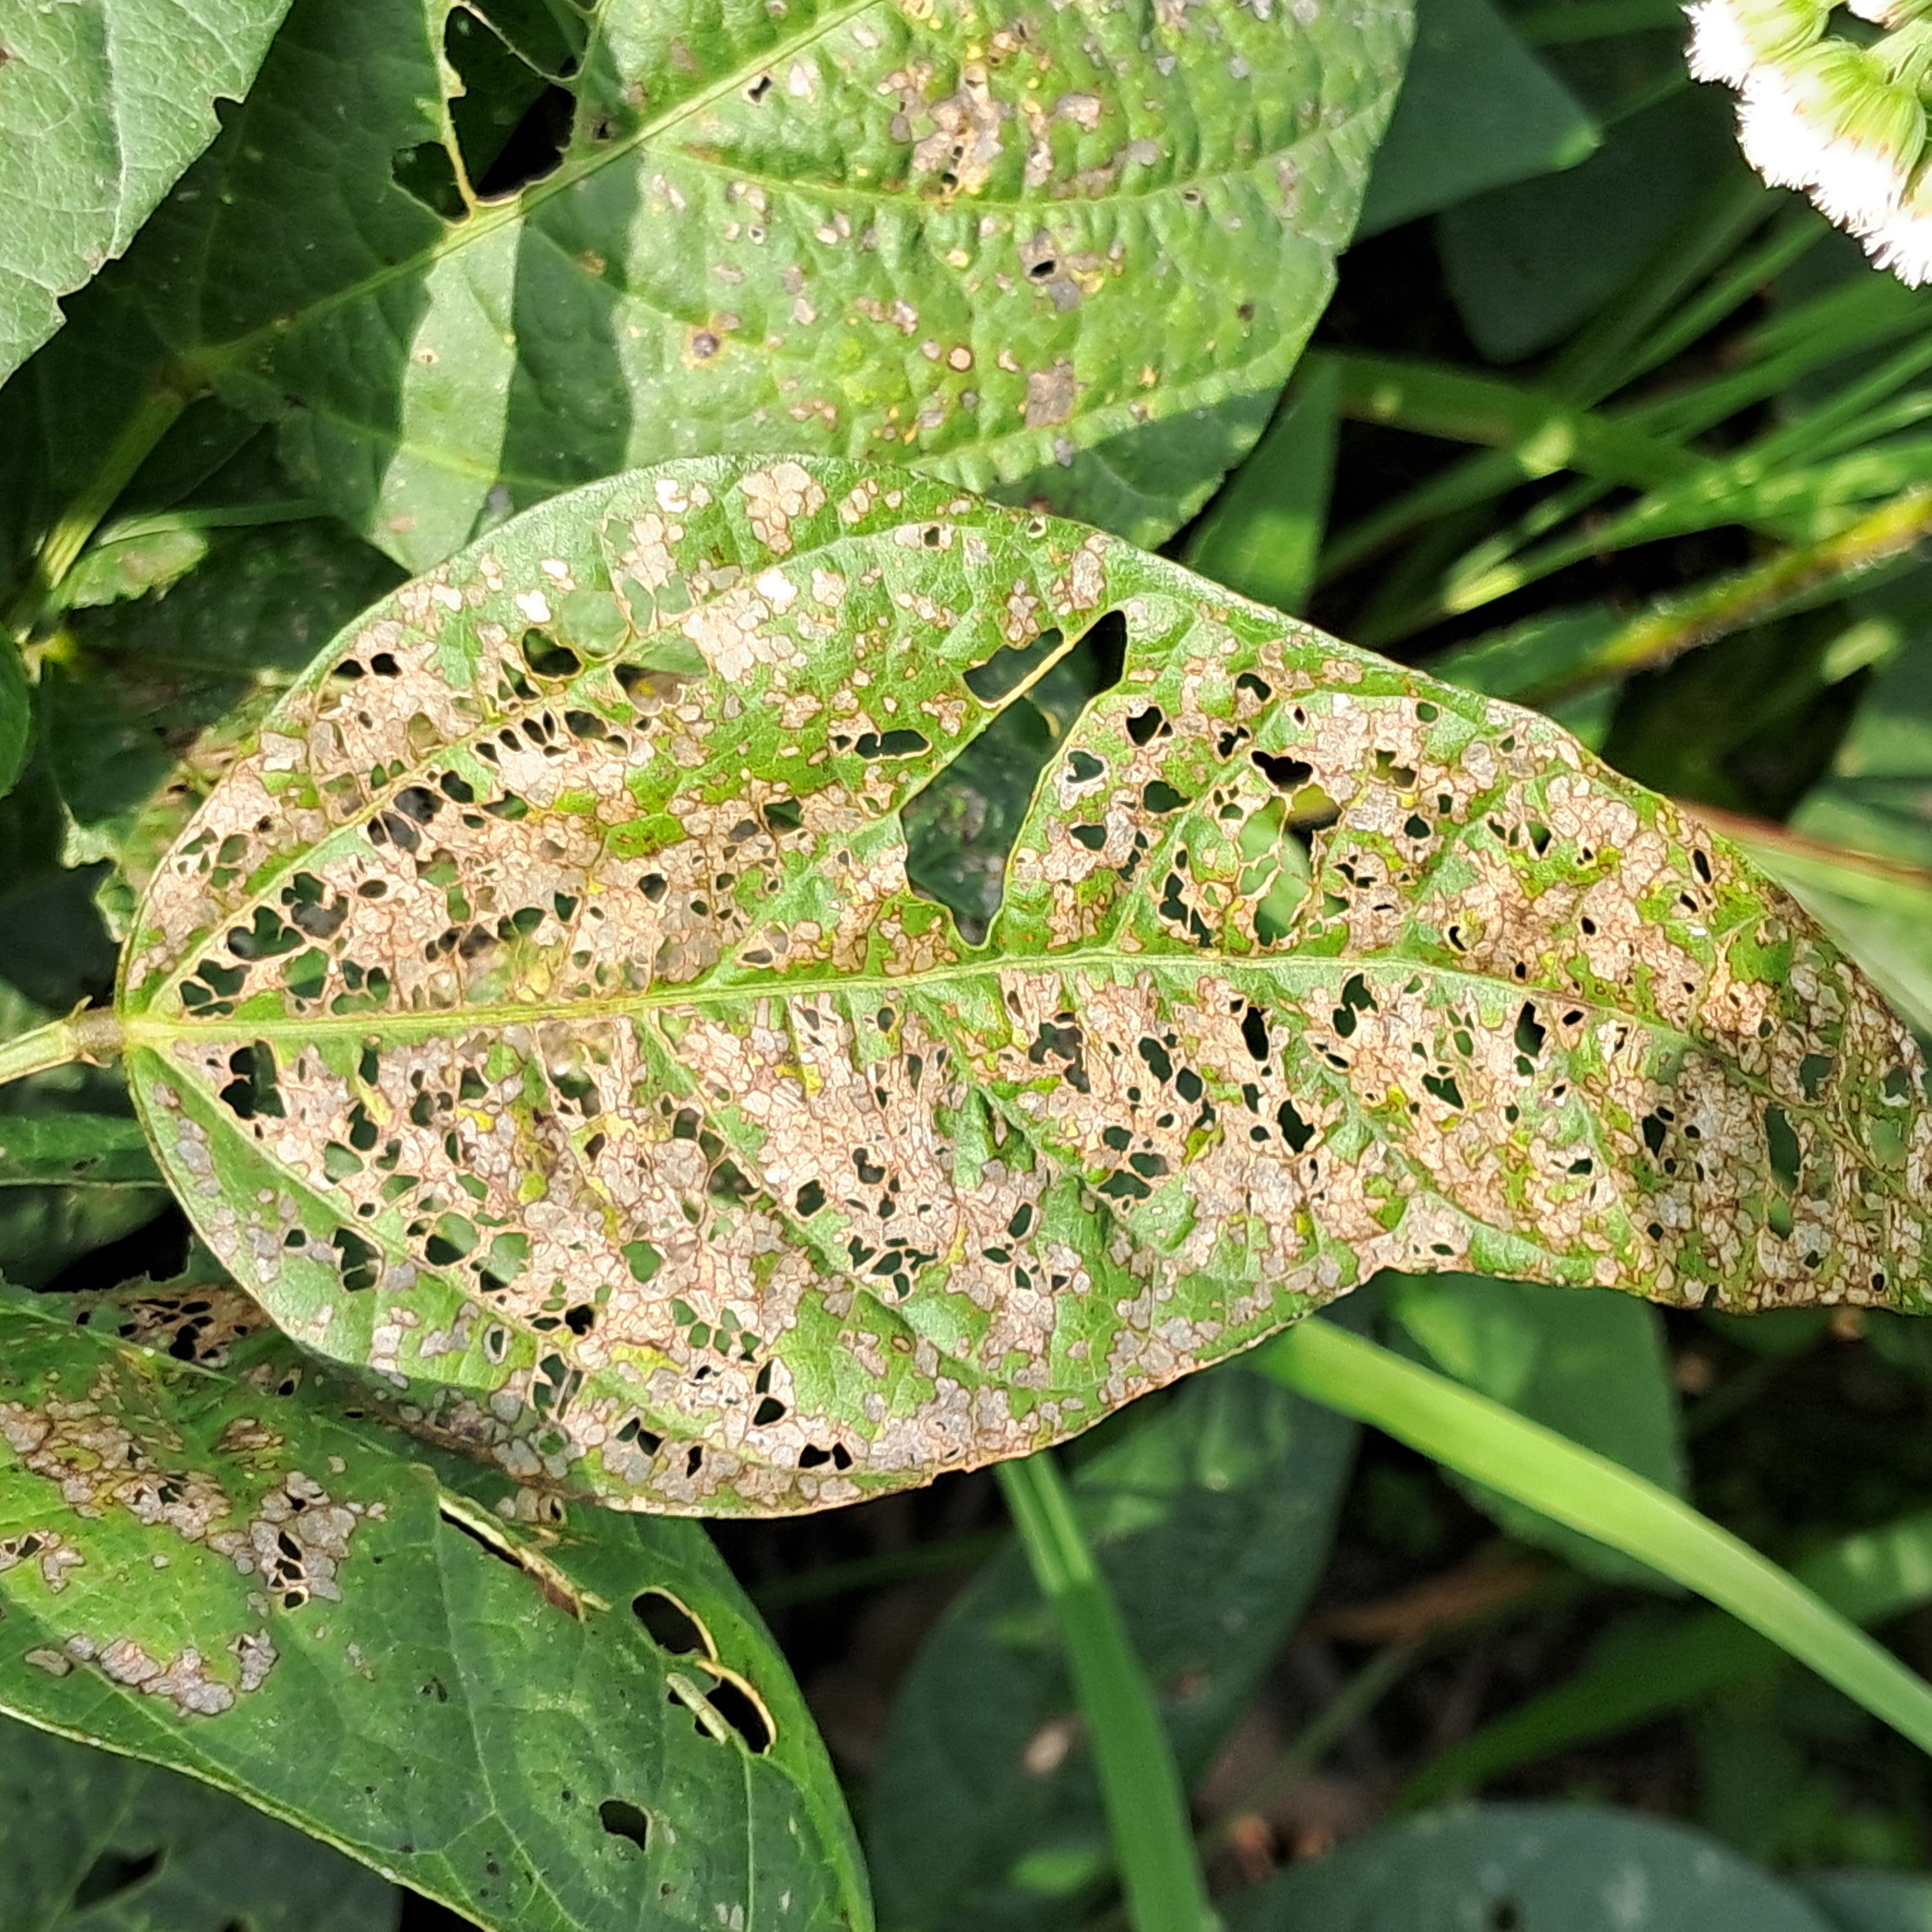
Label: Caterpillar_Semilooper_Pest